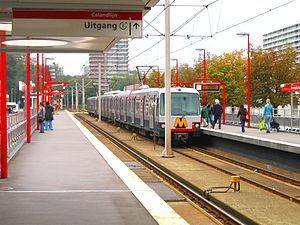
Hesseplaats est une station du métro de Rotterdam sur la ligne B, dans le quartier Ommoord au sein de l'arrondissement Prins Alexander à Rotterdam. Il n'y a pas de tourniquets.